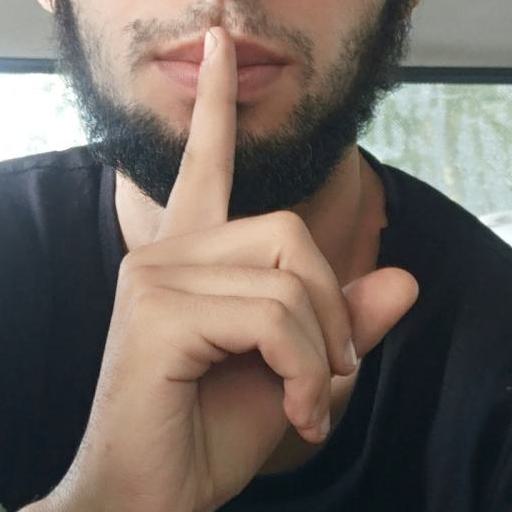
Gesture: mute